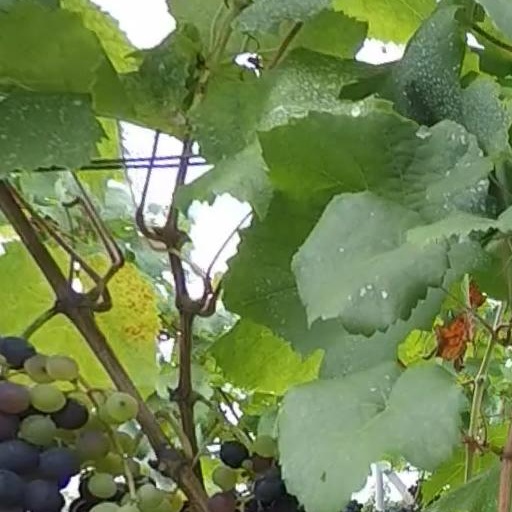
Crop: grape